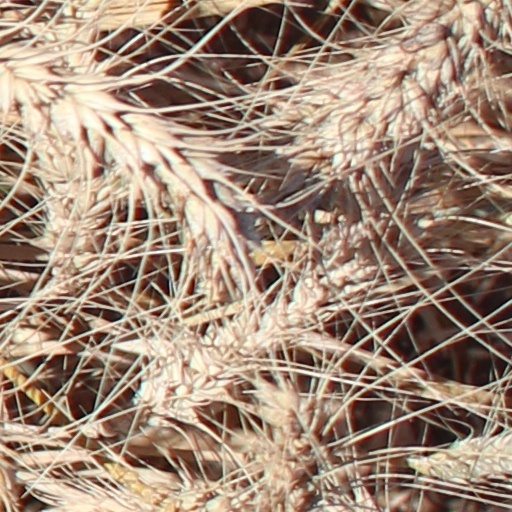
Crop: wheat